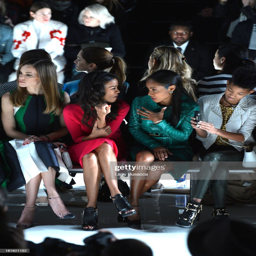
actor , actor , actor , and dancer attend the fall fashion show during fashion week .